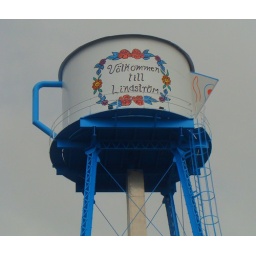
Lindstrom is known as America's Little Sweden, as stated on the other water tower in town.